Q-FISH

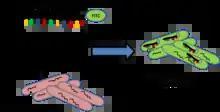
PNA-FISH can be used to screen blood cultures for various strains of bacteria

Although the quantitative ability of Q-FISH is most commonly used in telomere research, other fields that only require qualitative data have adopted the use of PNAs with FISH for both research and diagnostic purposes. PNA-FISH assays have been developed for identifying and diagnosing infectious diseases in a rapid manner within the clinic. Combined with traditional gram staining of positive blood cultures, PNAs can be used to target species-specific rRNA (ribosomal RNA) to identify different strains of bacteria or yeast. Since the test can be performed relatively quickly, the test is being considered for use in hospitals where hospital-acquired infections can occur.